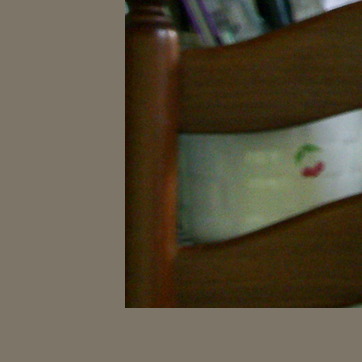
Material: ceramic